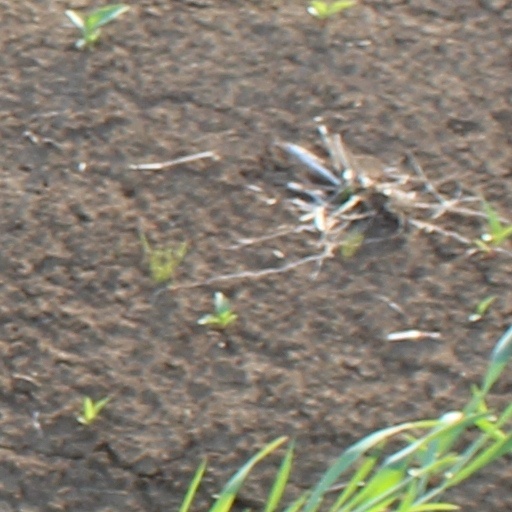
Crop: wheat